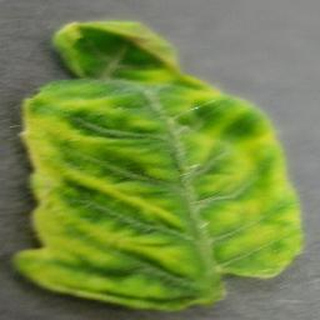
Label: tomato_yellow_leaf_curl_virus